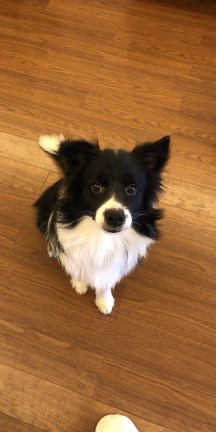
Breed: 2594-n000109-Border_collie